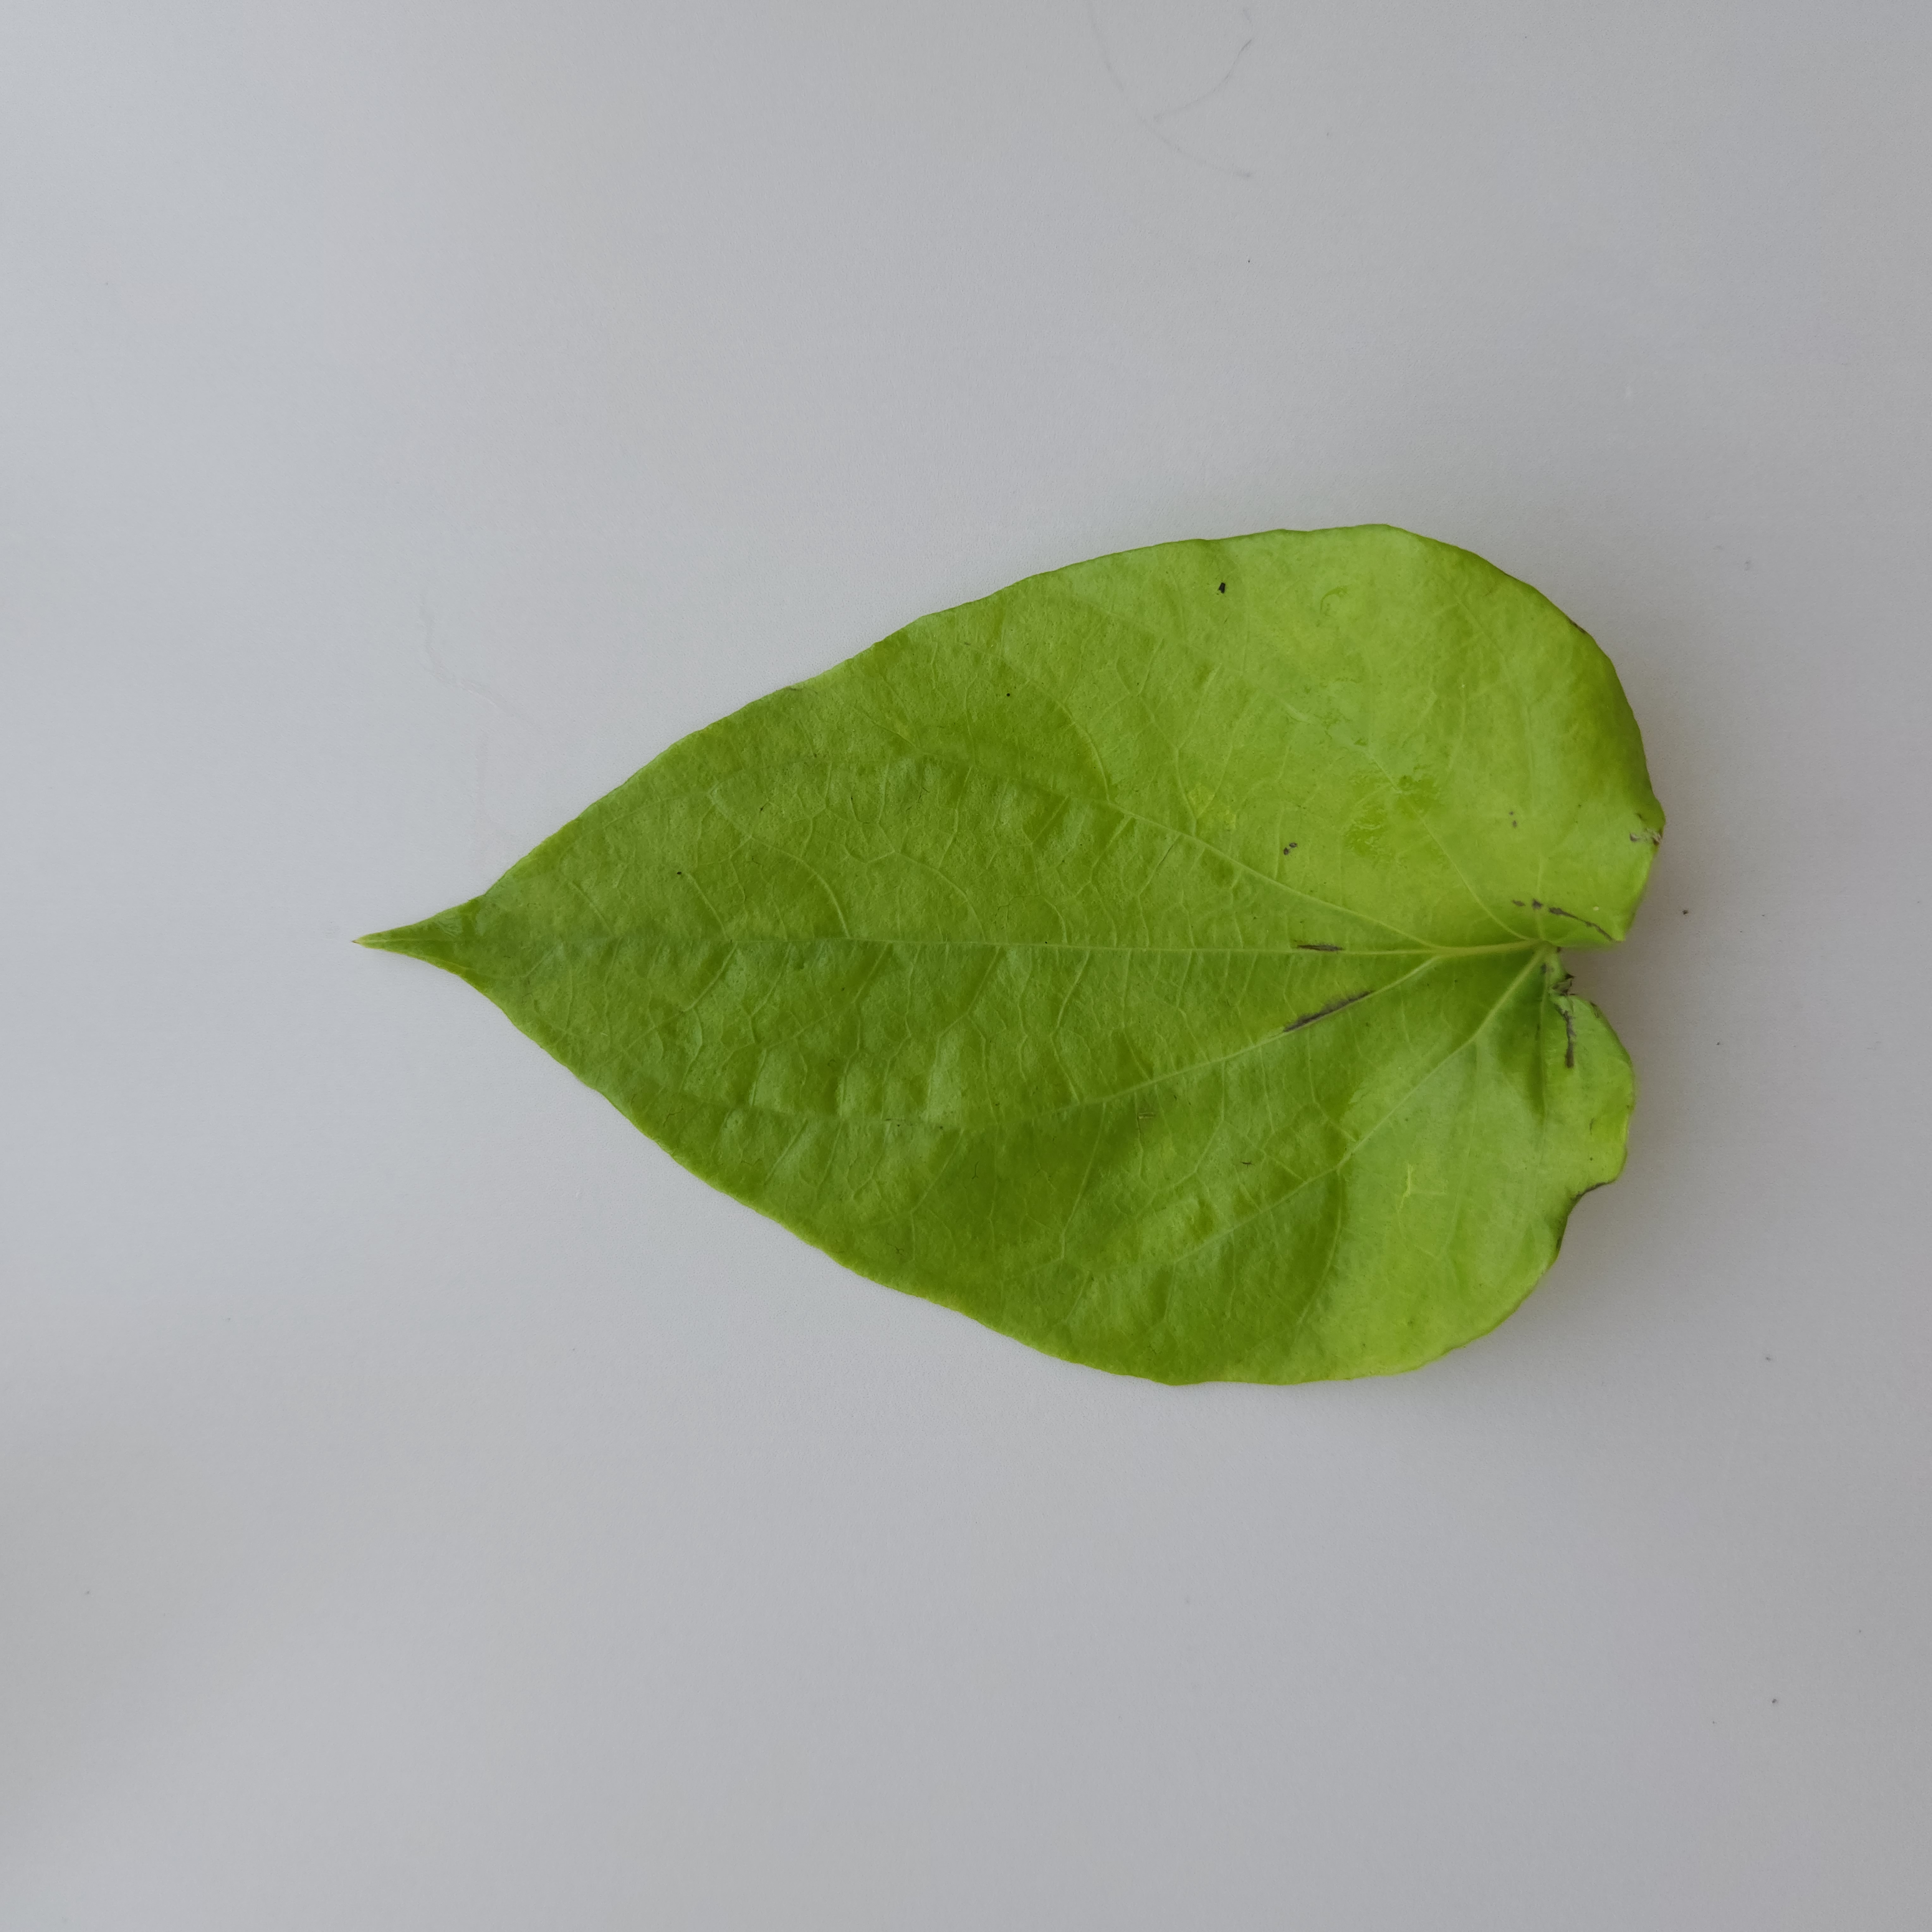
Label: Healthy